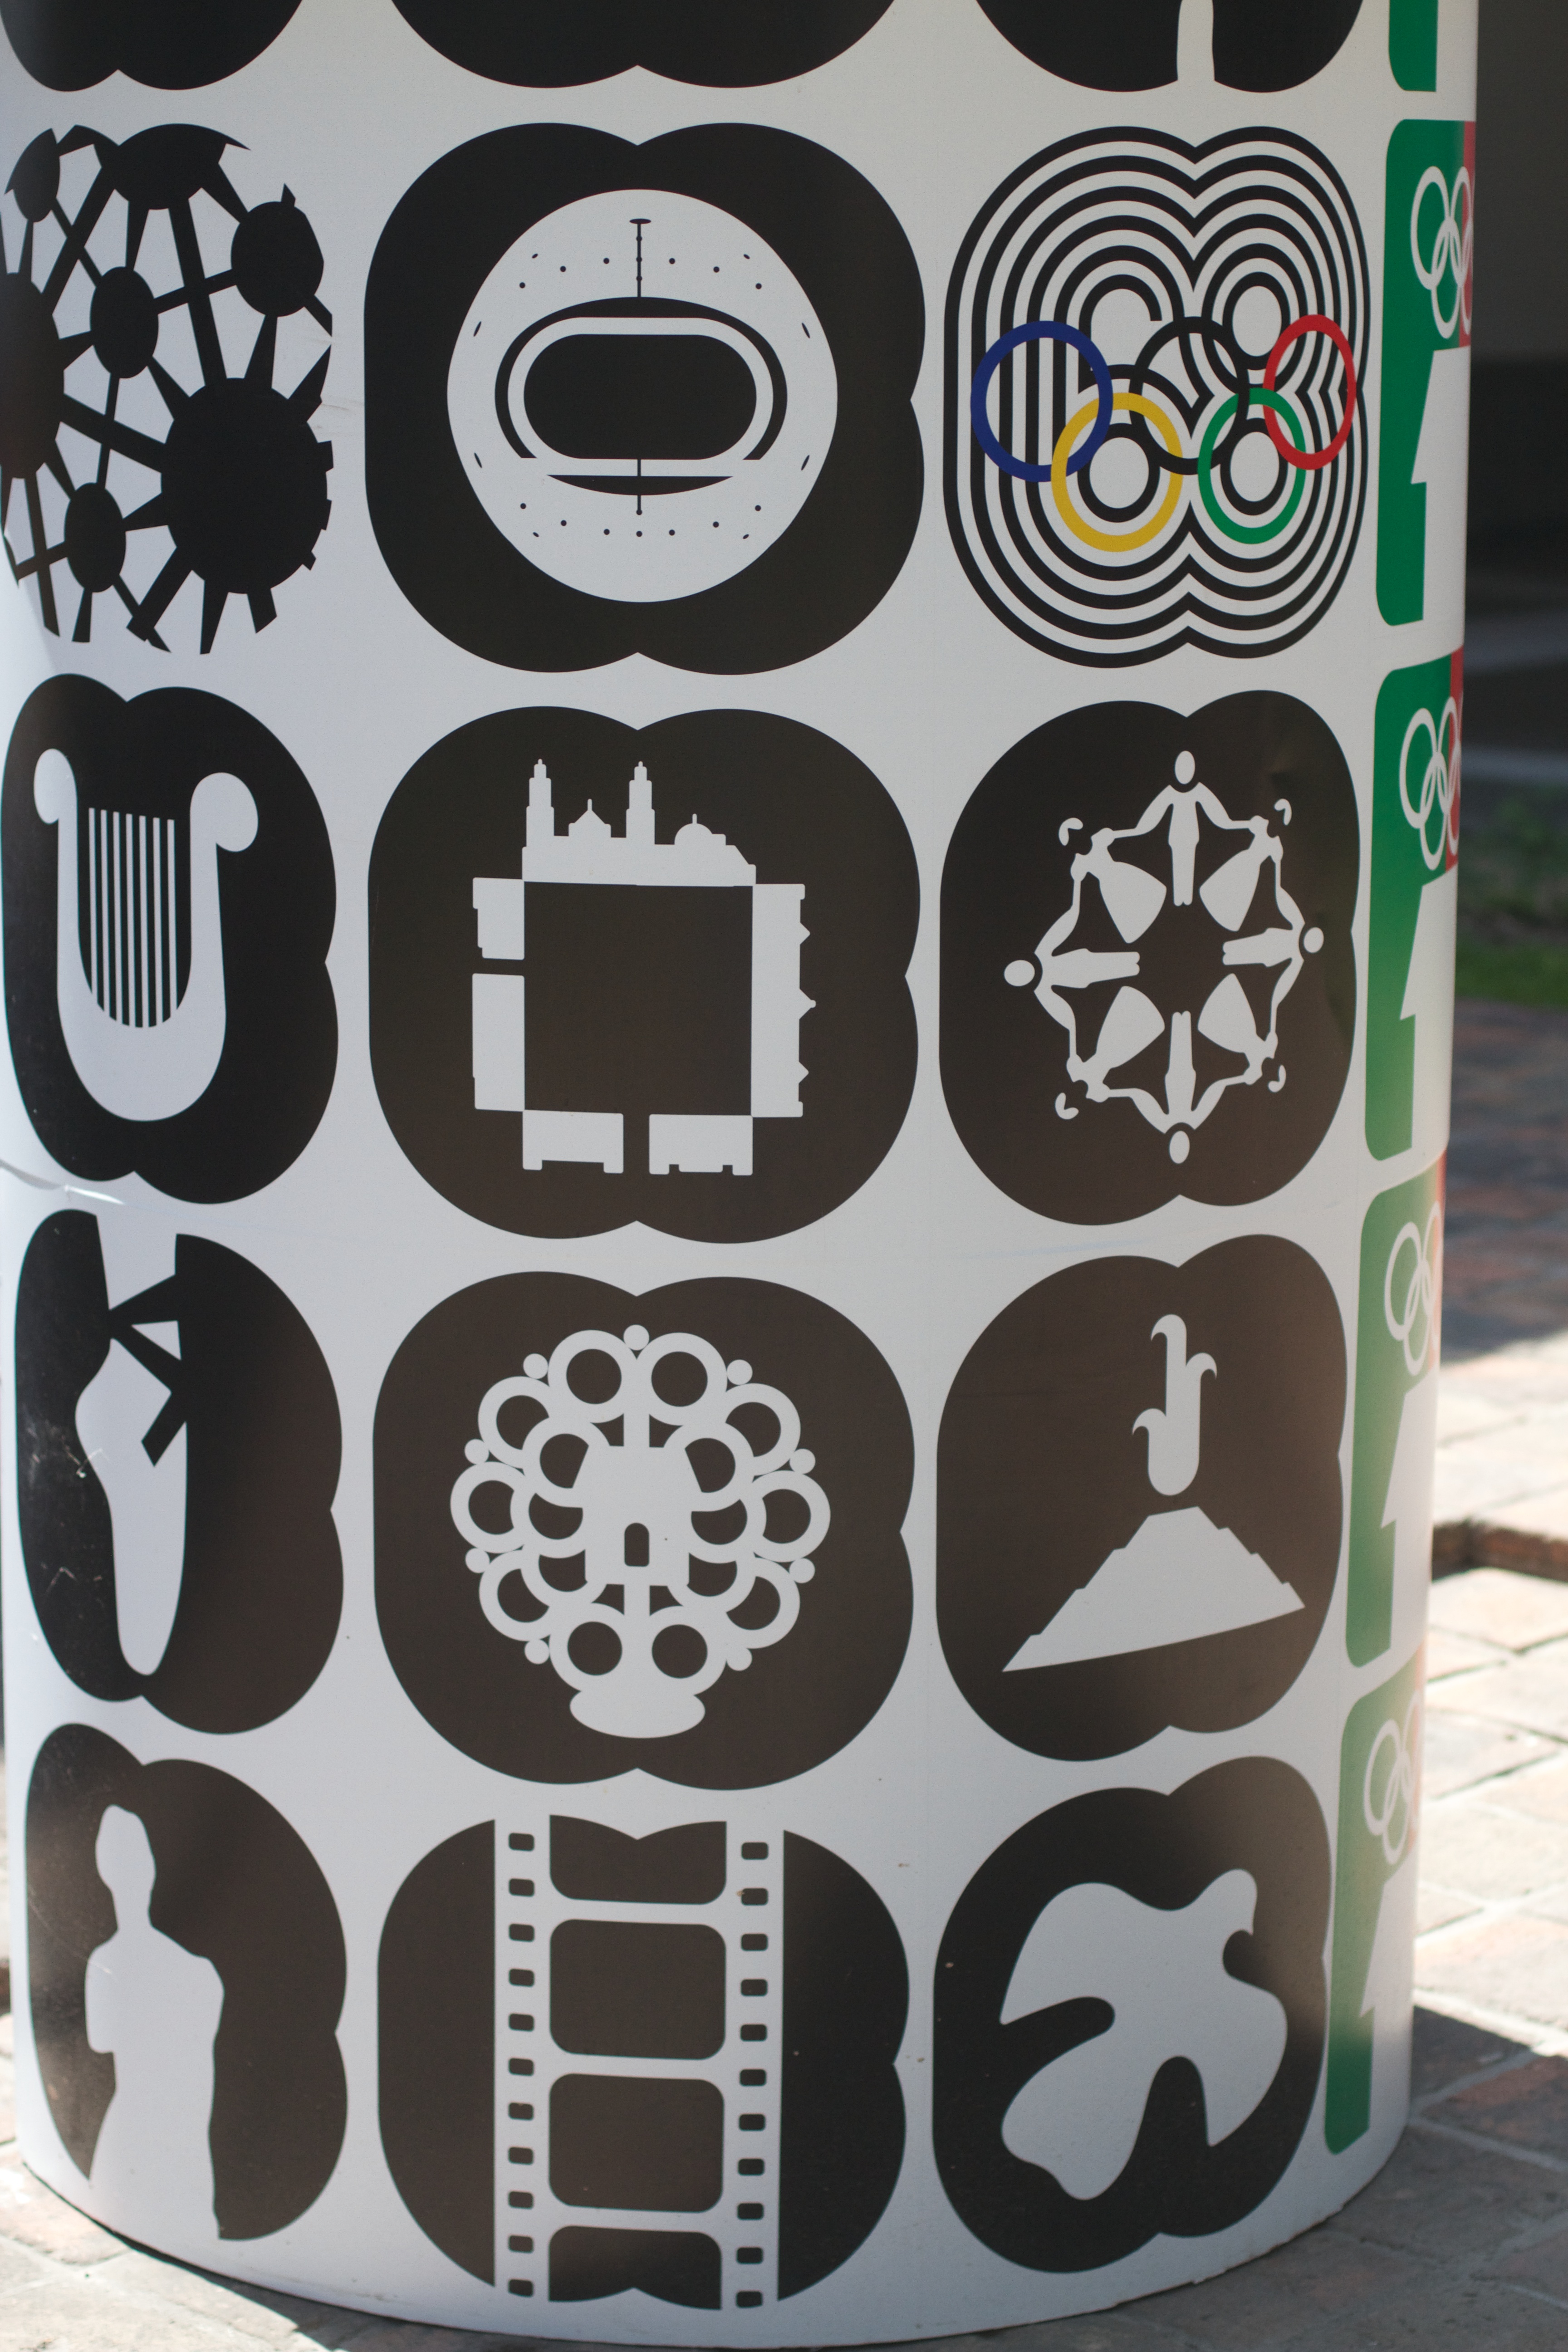
number, pattern, furniture, hairstyle, font, art, design, moustache